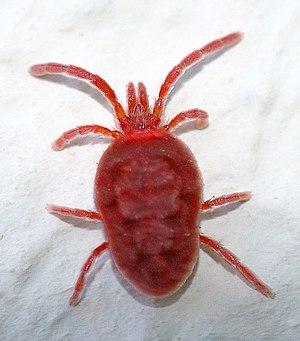
Les acariens sont un taxon d'arachnides.
Le Trombidion soyeux ou acarien rouge est une espèce de gros acariens, mesurant 4 à 5 mm. Il est parfois appelé à tort soit aoûtat, qui est une tout autre espèce d'acarien, soit araignée rouge.
Les Acariformes sont un des deux super-ordres des acariens, le plus divers avec 30 000 espèces décrites.